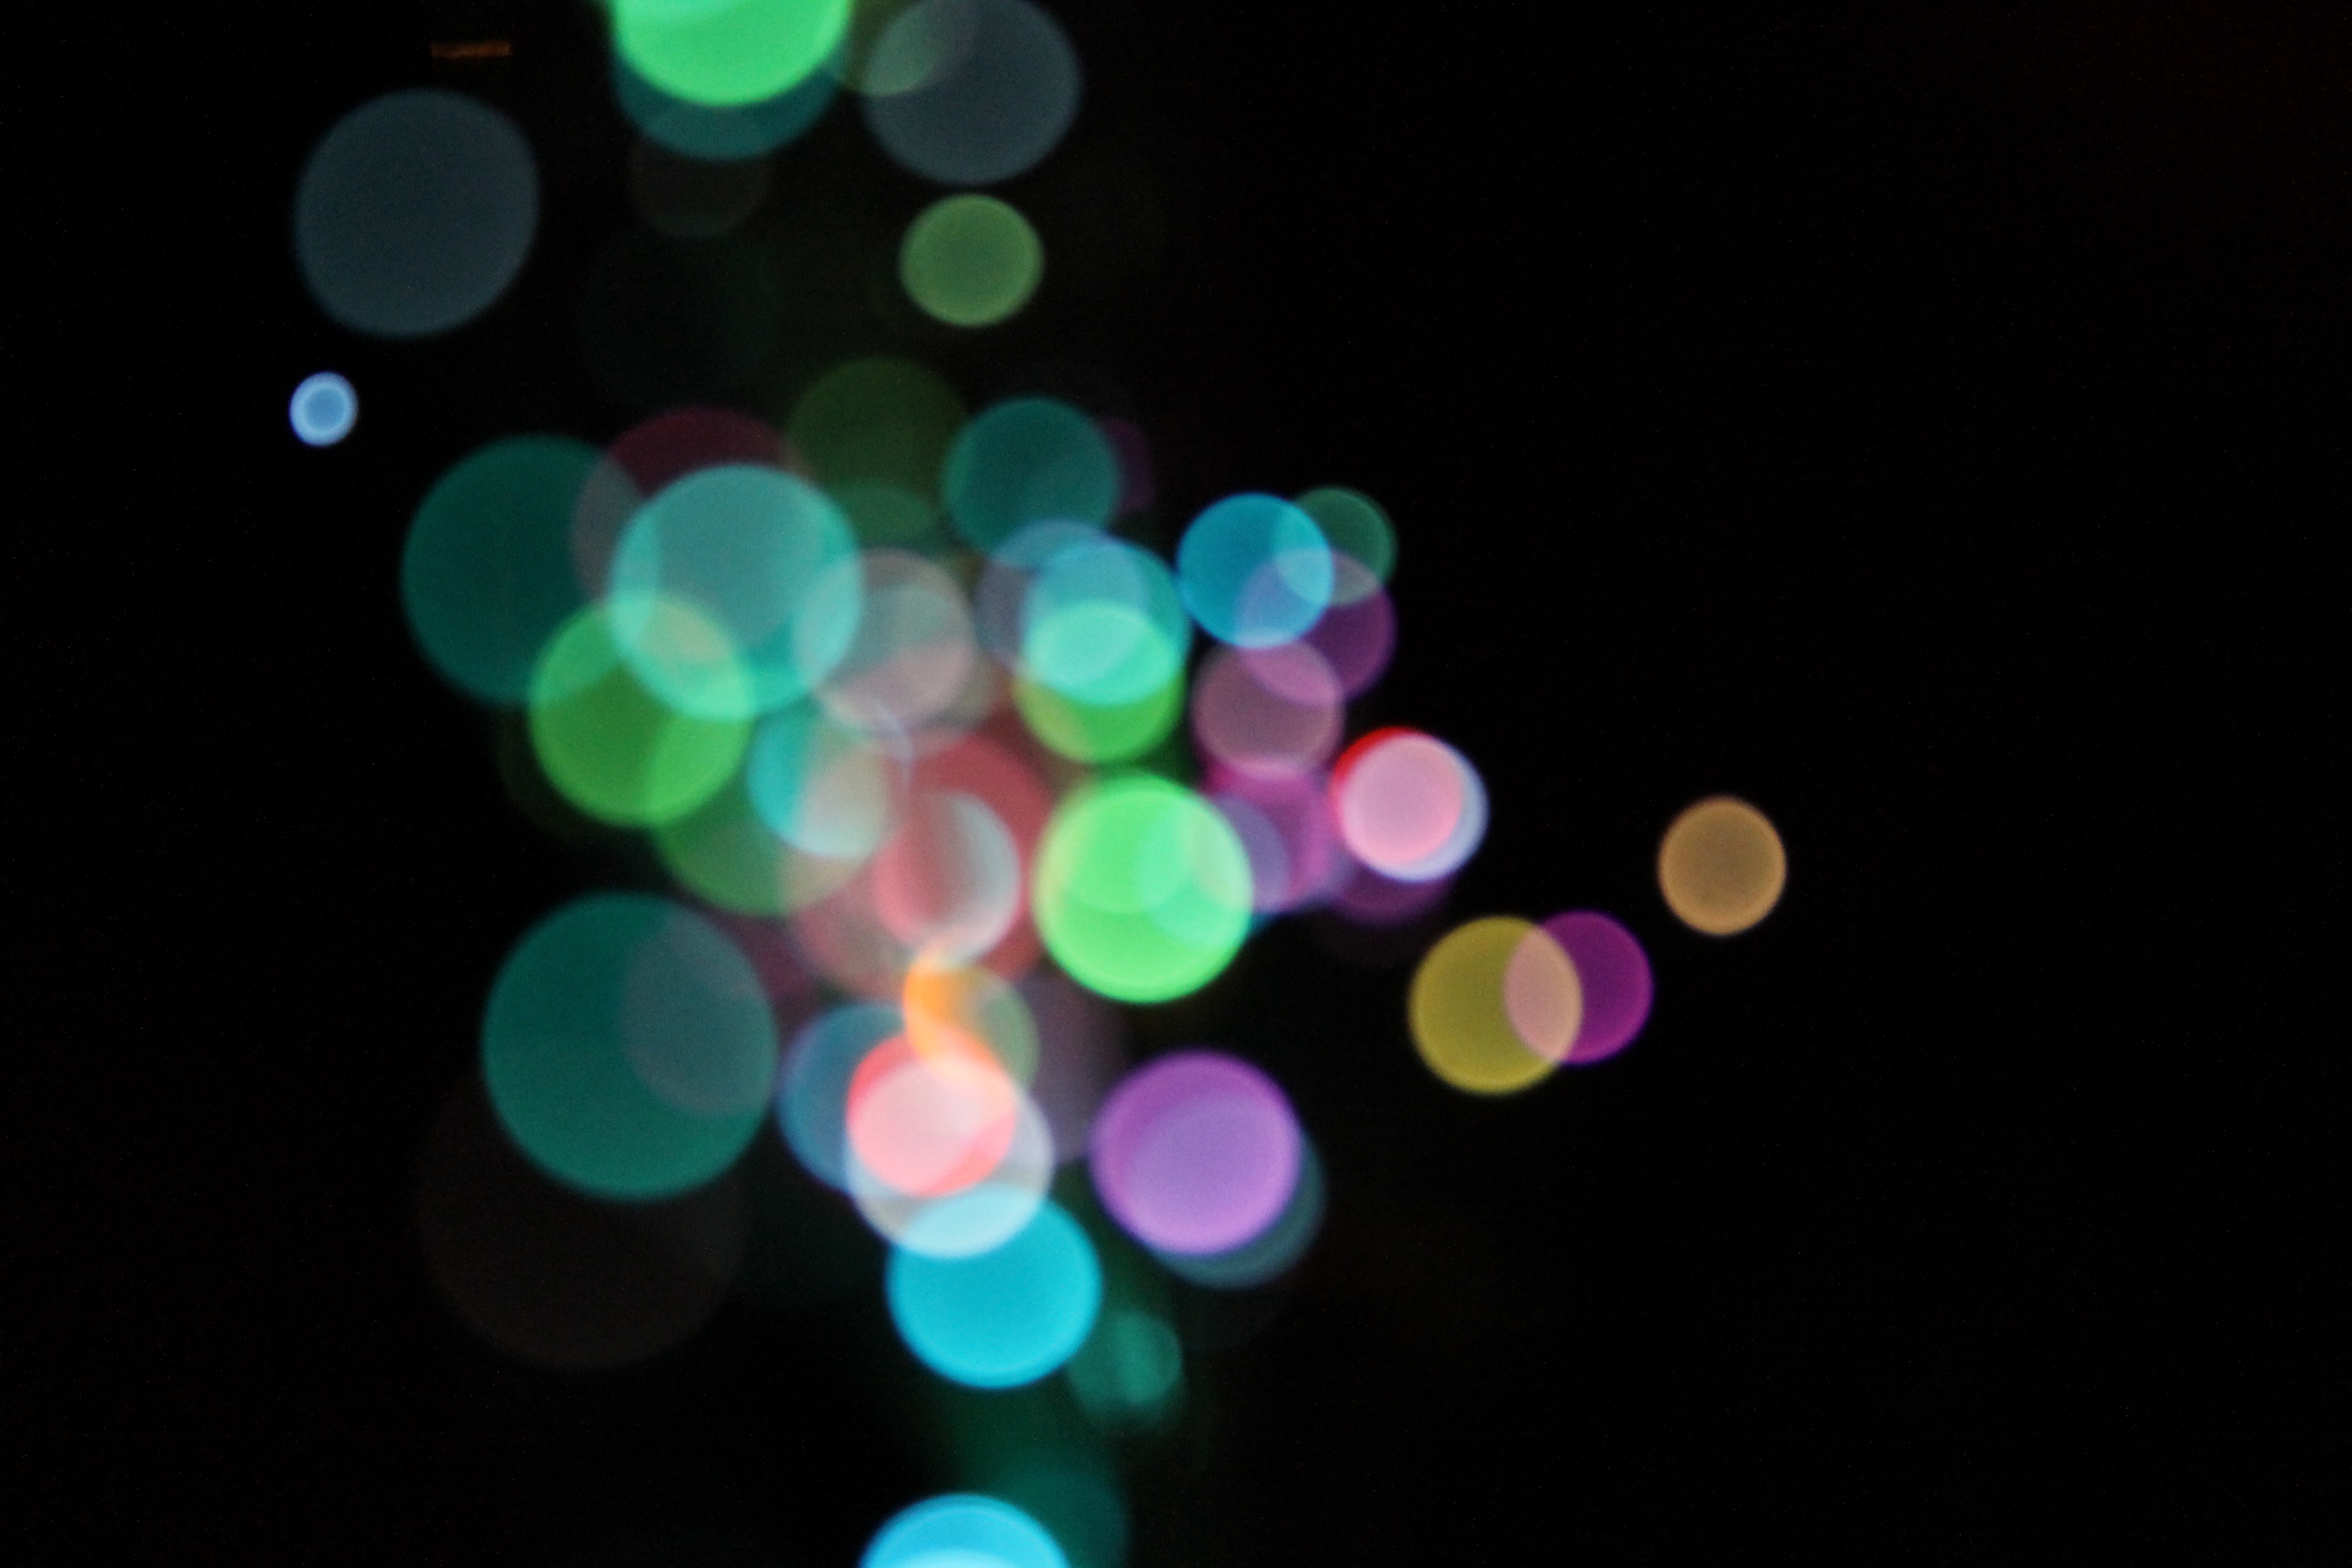
light, petal, line, color, lighting, circle, shape